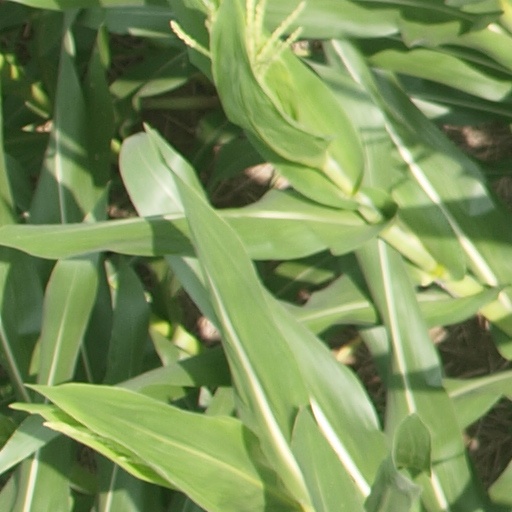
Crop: maize; corn